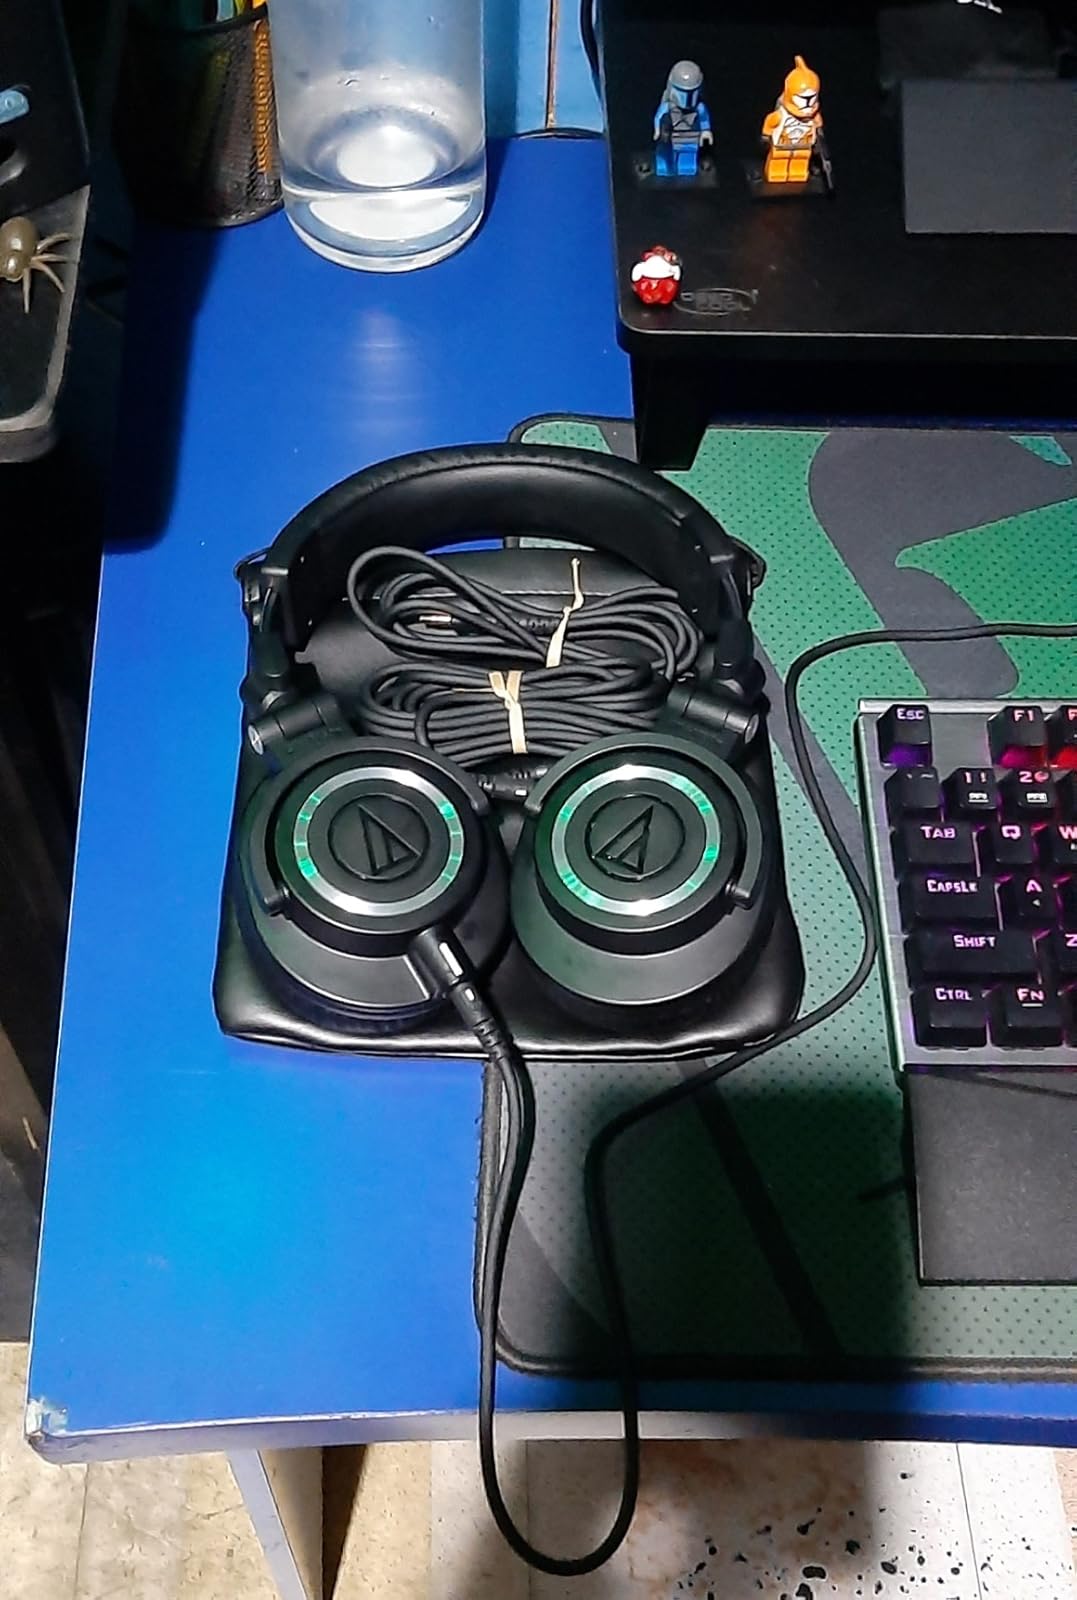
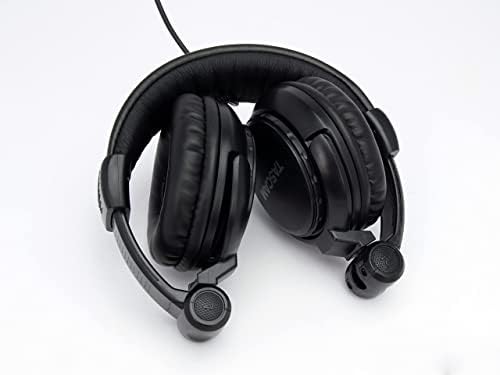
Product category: headphones
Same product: no